Pinnation

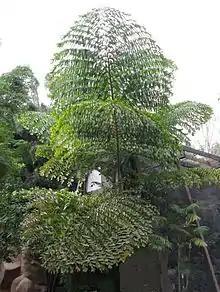
Bipinnate leaves of species of palm in the genus "Caryota"

Pinnation (also called pennation) is the arrangement of feather-like or multi-divided features arising from both sides of a common axis. Pinnation occurs in biological morphology, in crystals, such as some forms of ice or metal crystals, and in patterns of erosion or stream beds.